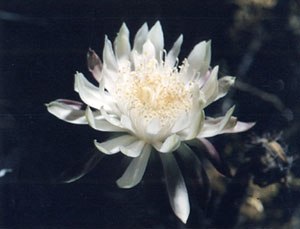
Peniocereus greggii
Blomst på den truede Peniocereus greggii.
Peniocereus greggii er en plante, der har 6- til 9-kantede segmentsøjleformede skud, som er mellem 12-25 mm i diameter. Dens oprindelsessted er i det østlige Arizona, Sonora.